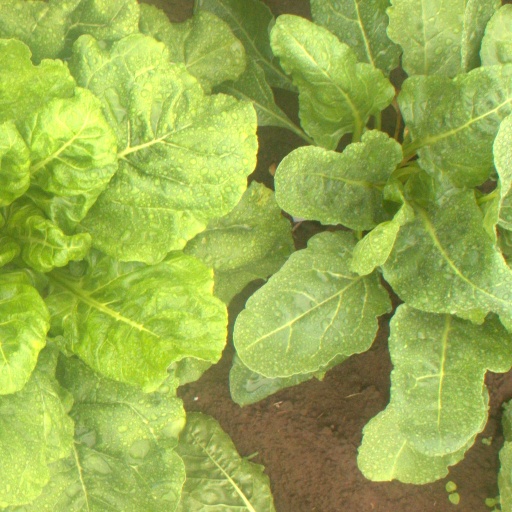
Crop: sugar beet